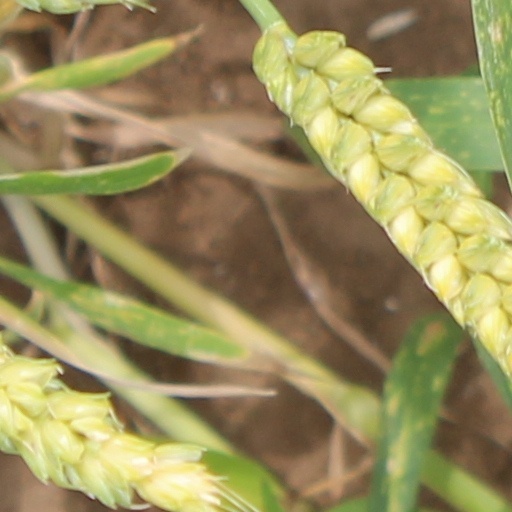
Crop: wheat